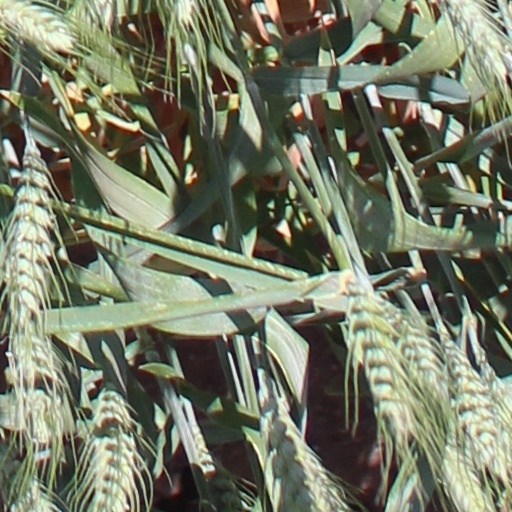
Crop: wheat